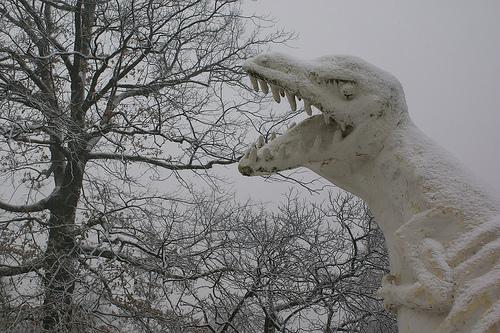
Weather: snow or frosty